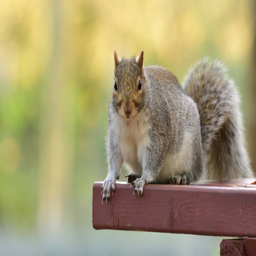
squirrel on a picnic table